Ballot selfie

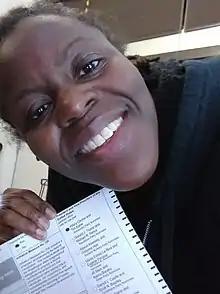
Example of a ballot selfie from the 2016 United States elections marked for Hillary Clinton

A ballot selfie is a type of selfie that is intended to depict the photographer's completed ballot in an election, as a way of showing how the photographer cast their vote. Ballot selfies have risen in prominence alongside the increasing availability of smartphone digital cameras and the use of social media in the 21st century. They have also generated controversy as potential violations of laws enacted in the late 19th and early 20th centuries to curtail vote buying, particularly in the United States, although some U.S. courts have rejected restrictions on ballot selfies as inconsistent with the U.S. Constitution's First Amendment guarantees of freedom of speech.